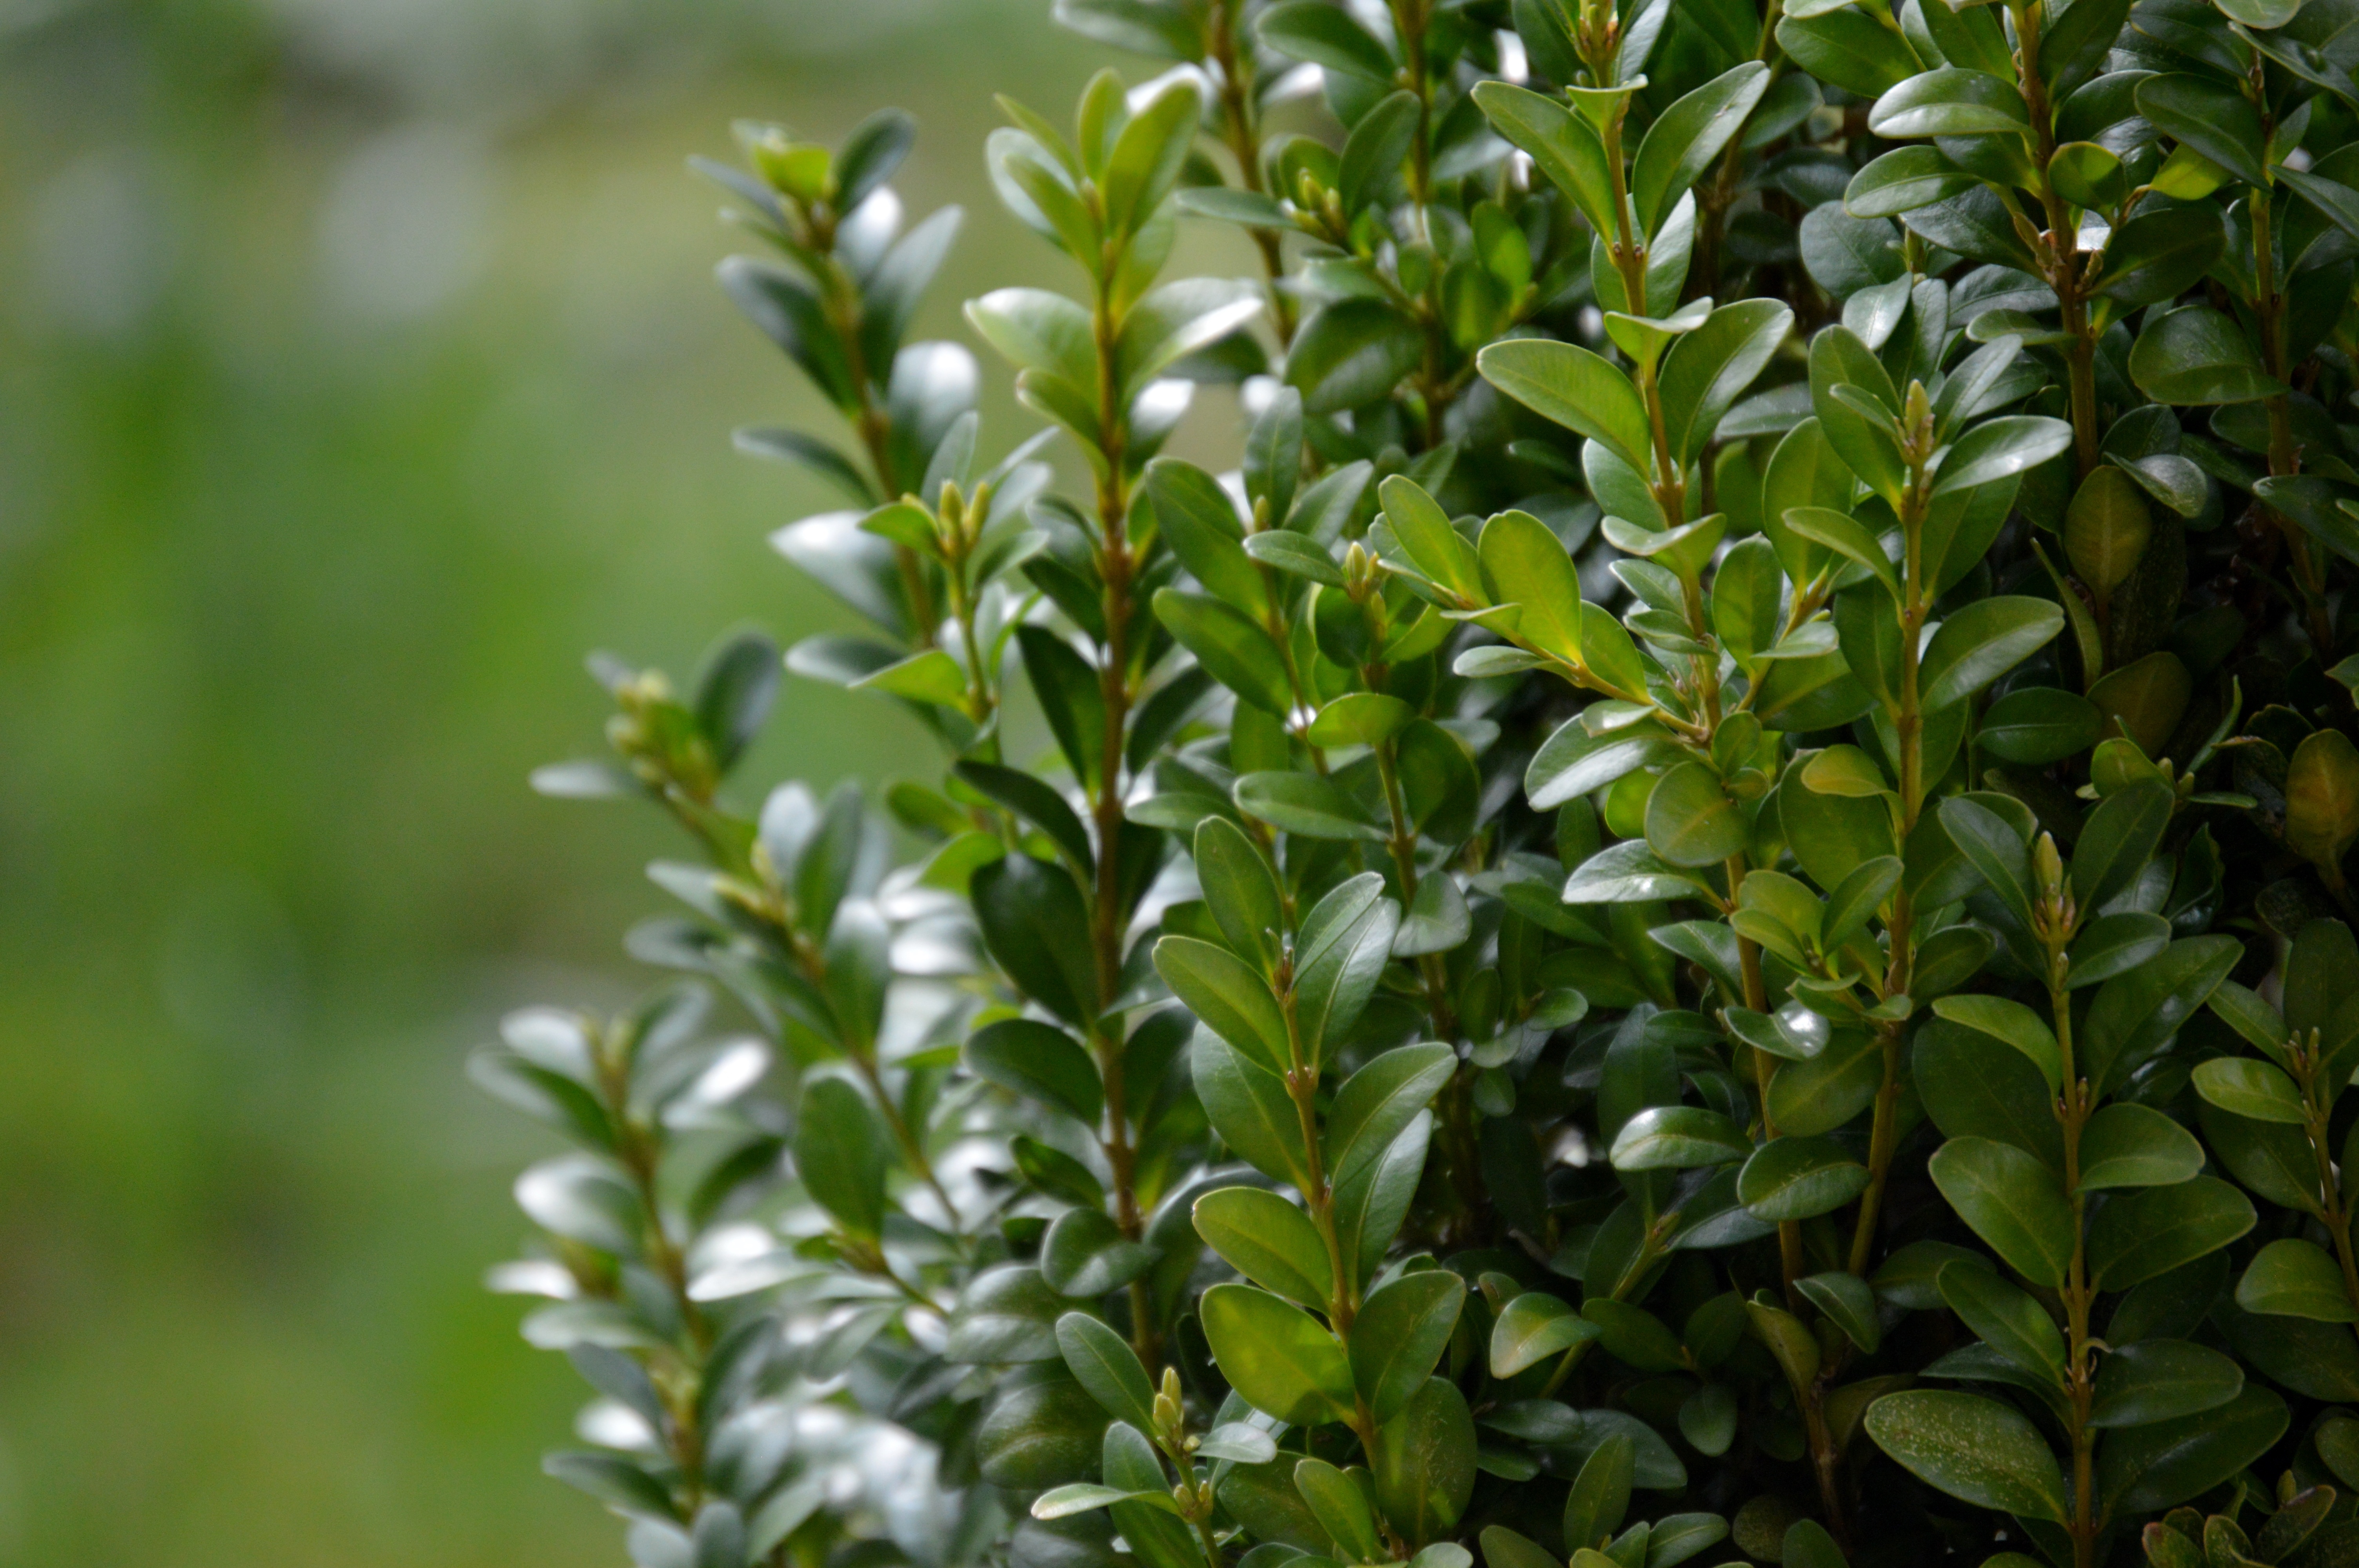
nature, branch, plant, leaf, flower, green, produce, evergreen, botany, garden, leaves, shrub, jasmine, flowering plant, boxwood, land plant, bay laurel